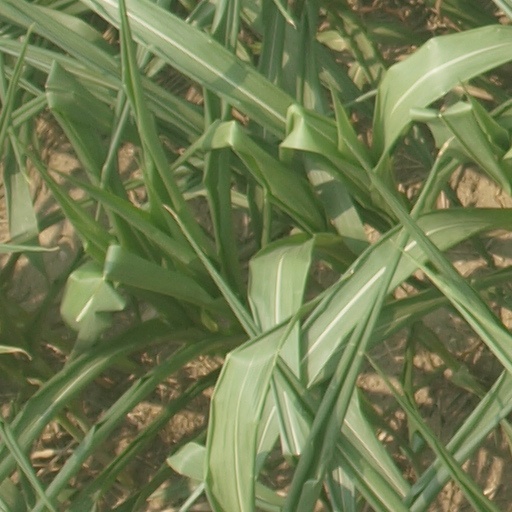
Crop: maize; corn